Black Lightning season 3

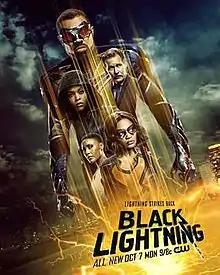
Promotional poster

The third season of the American television series "Black Lightning", which is based on the DC Comics character Jefferson Pierce / Black Lightning, premiered on The CW on October 7, 2019. The season is produced by Berlanti Productions, Akil Productions, Warner Bros. Television, and DC Entertainment. It was ordered in January 2019 and production began that July, with Salim Akil once again serving as showrunner.